Miss O'Dell

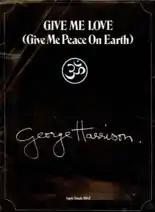
Trade ad for the "Give Me Love" single, May 1973

Apple Records released "Miss O'Dell" as the B-side of "Living in the Material World"s lead single, "Give Me Love (Give Me Peace on Earth)", on 7 May 1973 in America and 25 May in Britain. Authors Chip Madinger and Mark Easter suggest that the song was considered for inclusion on the album also, in its non-laughing vocal take; an alleged early alternative to the LP's side-one track order omitted the album opener, "Give Me Love", and had "Miss O'Dell" closing the side.